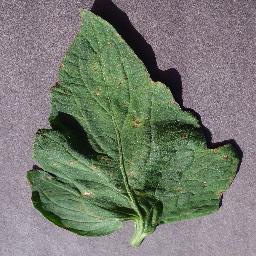
Label: Tomato___Target_Spot